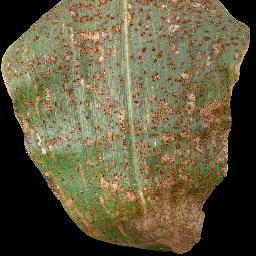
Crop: corn
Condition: (maize)_common_rust